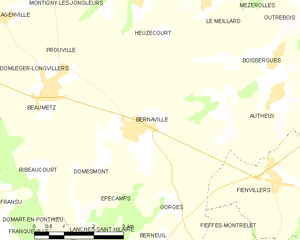
Carte des communes françaises Bernaville